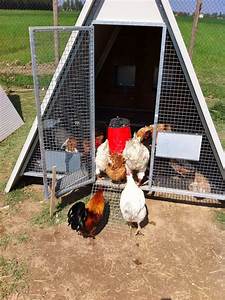
Label: chicken